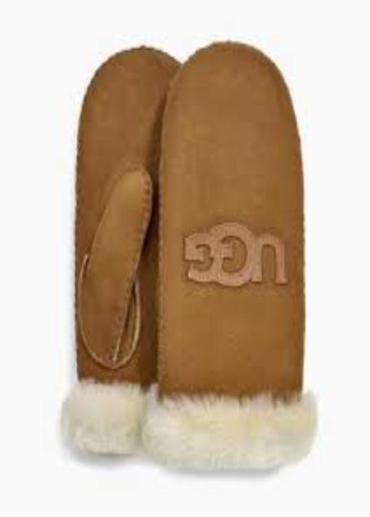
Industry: Clothes